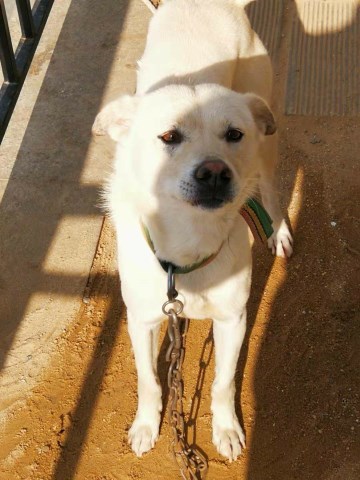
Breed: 3336-n000121-chinese_rural_dog